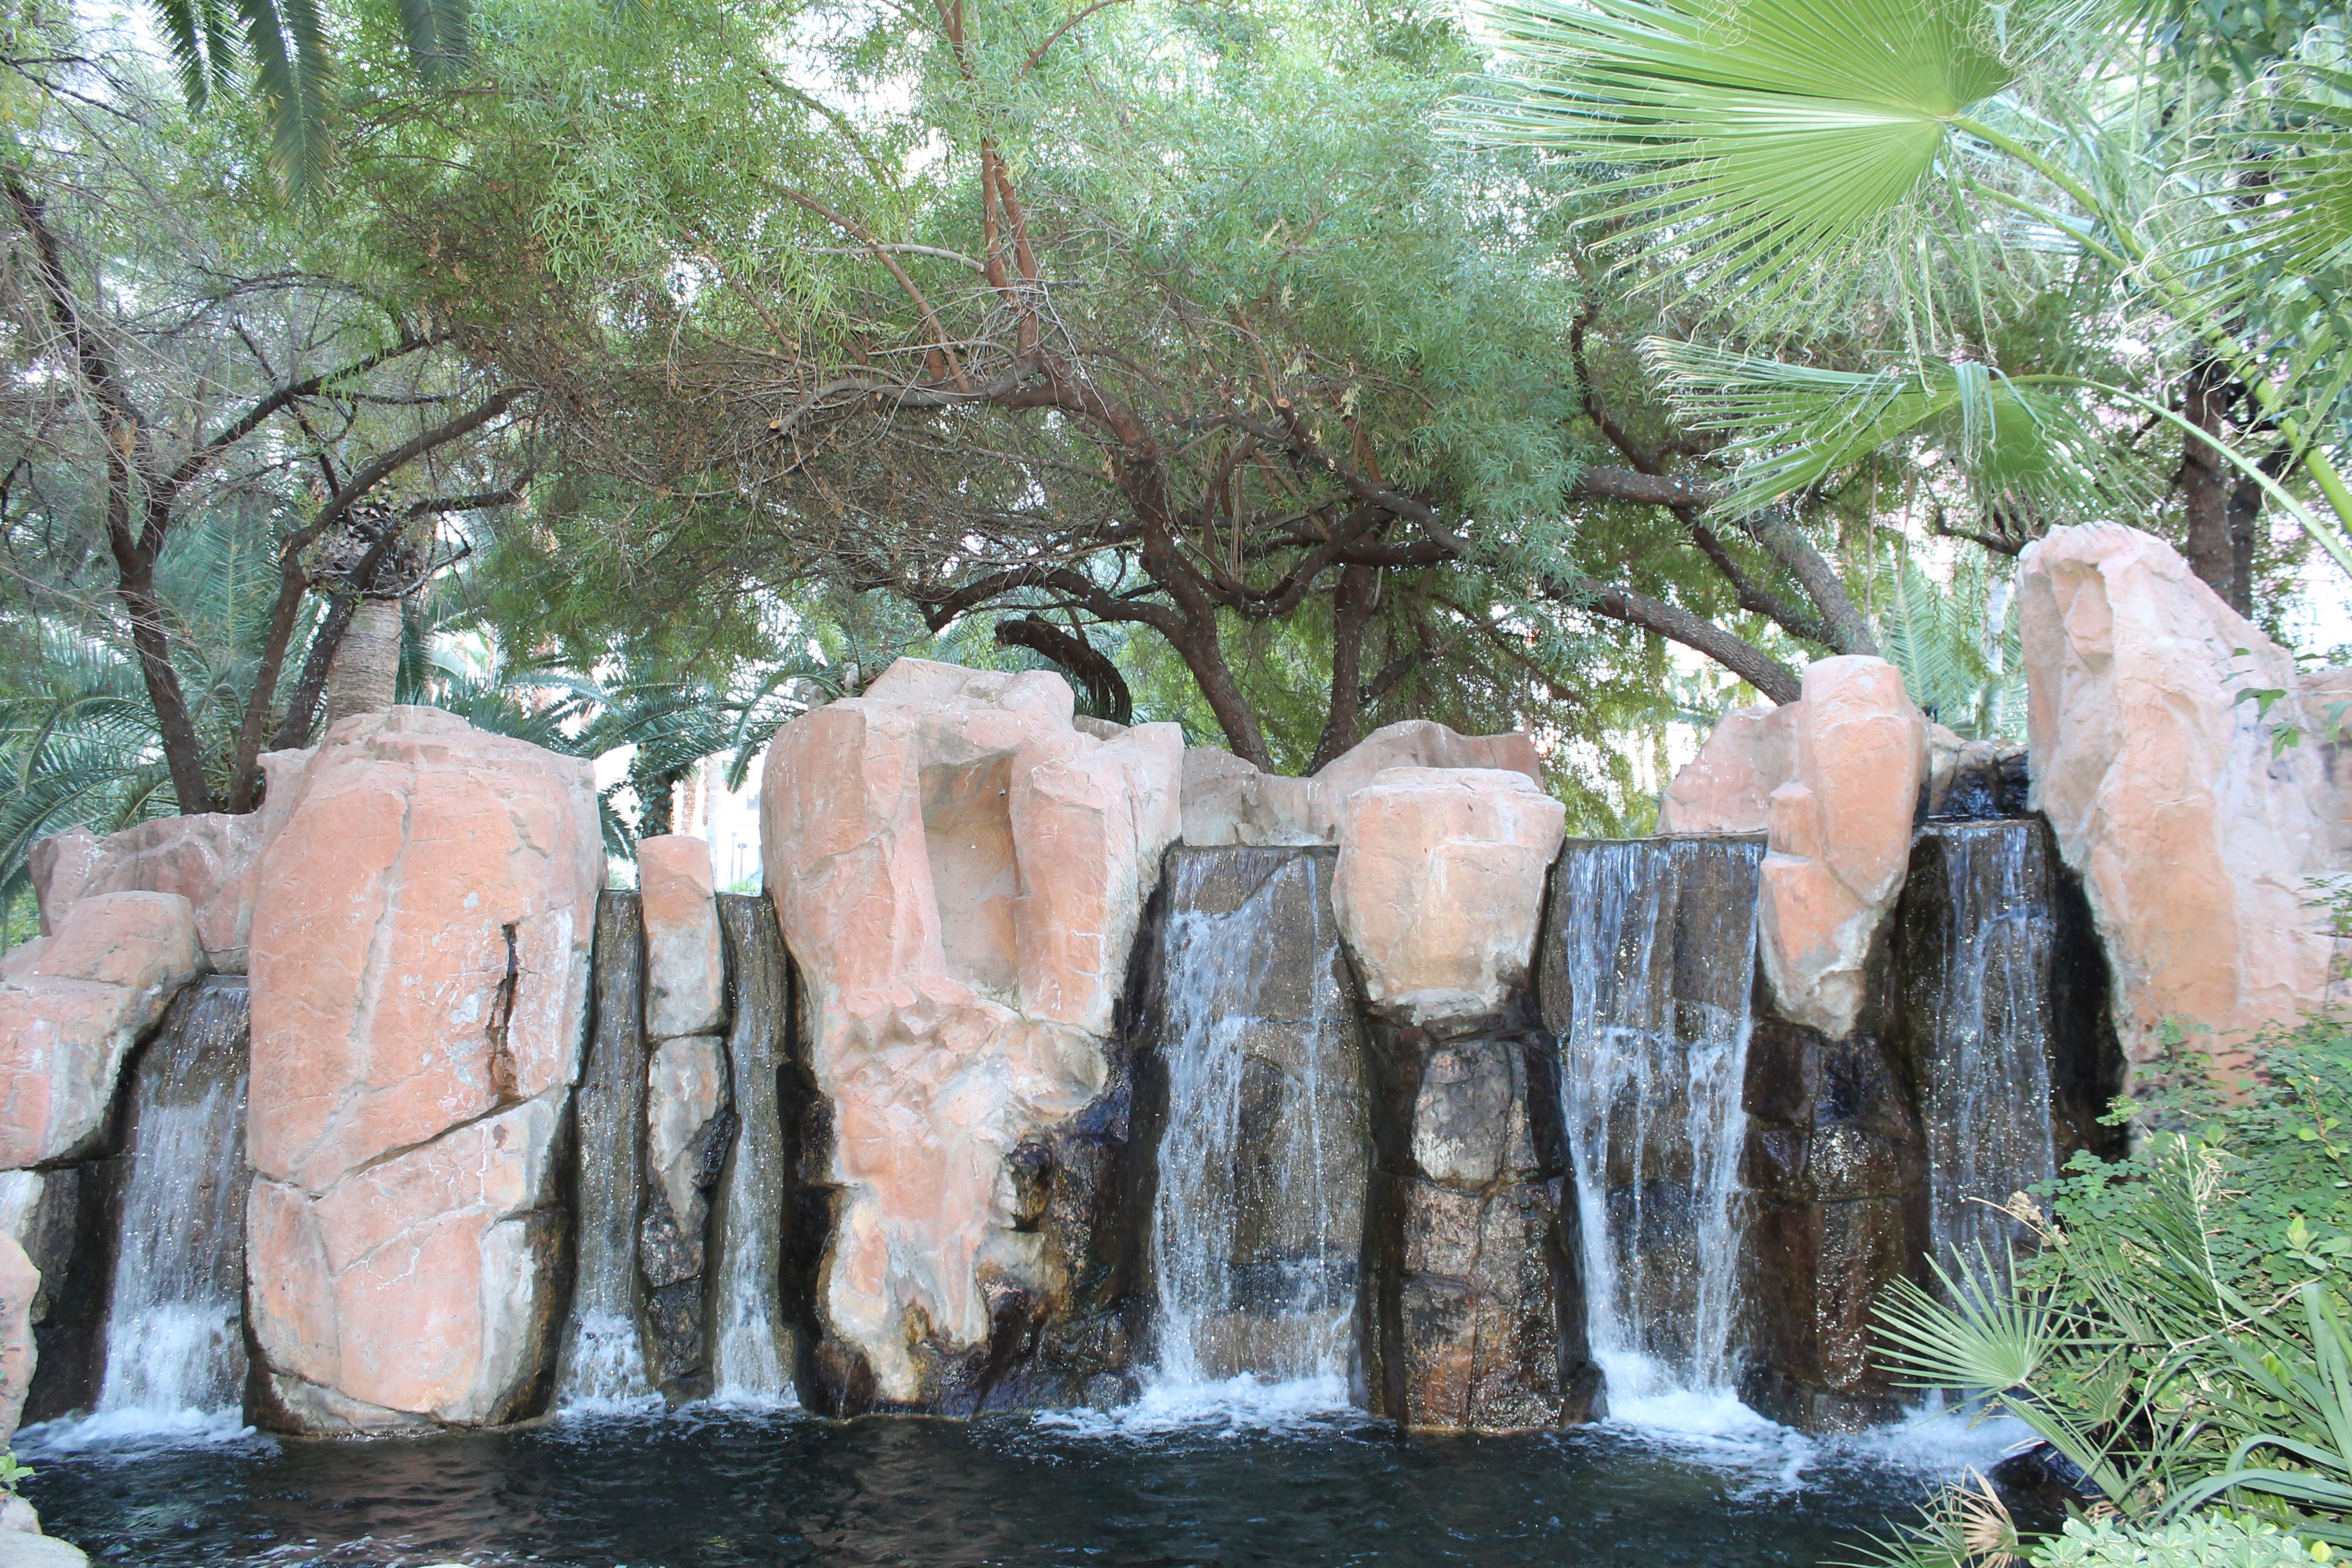
tree, water, rock, waterfall, formation, motion, jungle, flowing, splash, garden, splashing, rocks, sculpture, falls, water feature, manmade